Walter Cope

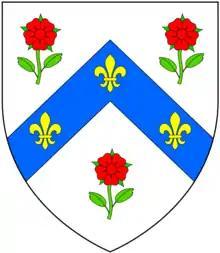
Arms of Cope of Hanwell: "Argent, on a chevron azure between 3 roses gules slipped proper 3 fleurs-de-lys or"

Sir Walter Cope ( – 30 July 1614) of Cope Castle in the parish of Kensington, Middlesex, England, was Master of the Court of Wards, Chamberlain of the Exchequer, public Registrar-General of Commerce and a Member of Parliament for Westminster.